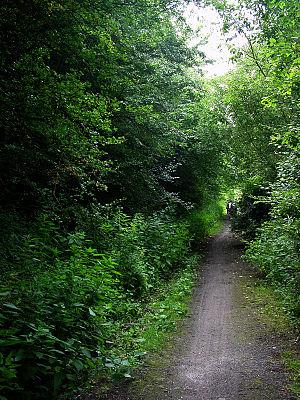
L'un des ""cavalier minier"" (nom donné aux anciennes voies ferrées privées des houillères dans le nord de la France) réhabilité en sentier de promenade et en corridor biologique. Certains de ces cavaliers ont une valeur de corridor biologique et font partie de la ""trame verte du bassin minier"". D'autres ont été transformés en sentiers de promenade (piétons, chevaux, vélos)."
Dans le bassin minier franco-belge, et plus particulièrement dans le Bassin minier du Nord-Pas-de-Calais, les cavaliers désignaient les voies ferrées construites sur des terrils plats pour relier les puits de mine entre eux.